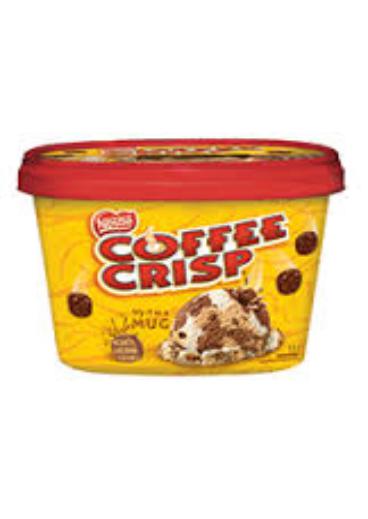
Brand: Coffee Crisp
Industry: Food